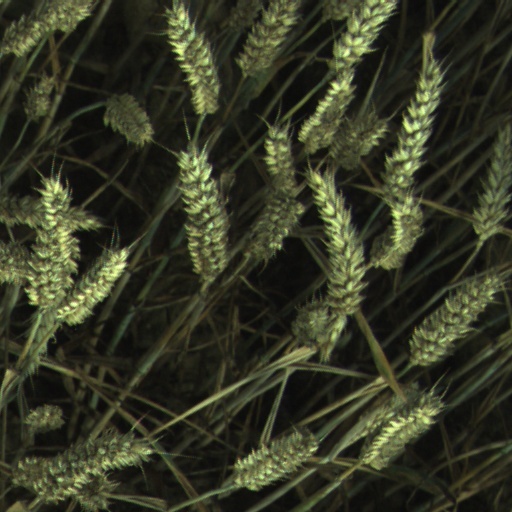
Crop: wheat